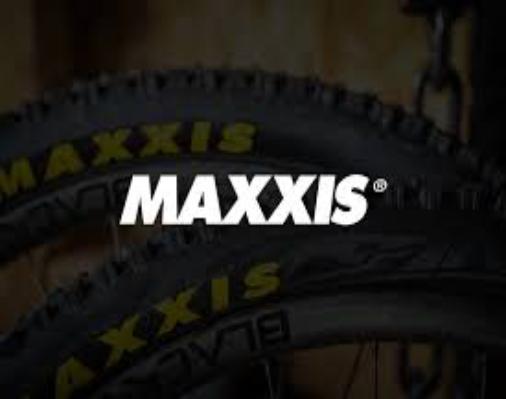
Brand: maxxis
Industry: Transportation